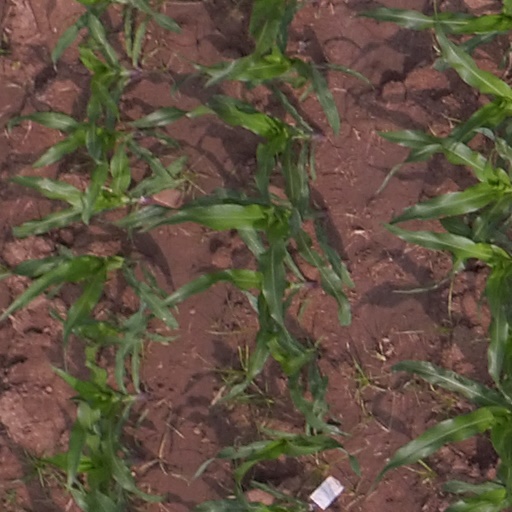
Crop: maize; corn